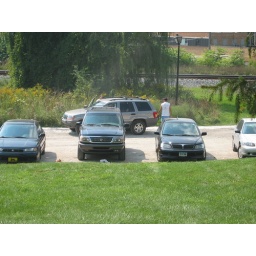
Fraternity guys helping the boys and girls club around their facility in Ypsilanti.